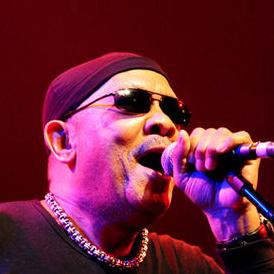
Age: 70